Norkring

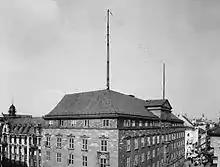
Kringkastingsselskapet's offices and first transmitter

Kringkastingsselskapet ("The Broadcasting Company") was granted the first permit in 1924. It had more than 2000 shareholders, with major parts owned by Marconi Company, Telefunken and Western Electric. It had a permit to operate a transmitter in Oslo with a reach of . It was owned by Kringkastingsselskapet, but operated by the Telegraphy Administration. An additional five transmitters were built in Eastern Norway during the 1920s. These included Rjukan in 1925, Notodden and Porsgrunn in 1926 and Hamar and Fredrikstad in 1927. Norway was allocated three AM broadcasting frequencies in 1926. Other radio channels were established in Bergen in 1925, Tromsø in 1926 and Ålesund in 1927.